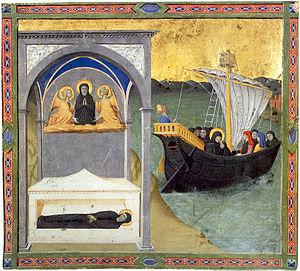
Monique, connue sous l'appellation de sainte Monique, née en c. 332 à Thagaste dans l'Empire romain et décédée en 387 à Ostie, est une chrétienne d'origine berbère. Son fils, Augustin, un des plus grands théologiens chrétiens, lui a rendu un vibrant hommage, particulièrement dans ses Confessions, ouvrage qui reste la principale source d'information biographique à son sujet. Reconnue sainte par l'Église catholique romaine et l'Église orthodoxe, elle est fêtée le 27 août, veille de la fête de son fils. Toutefois, en Wallonie, elle est fêtée le 4 mai.